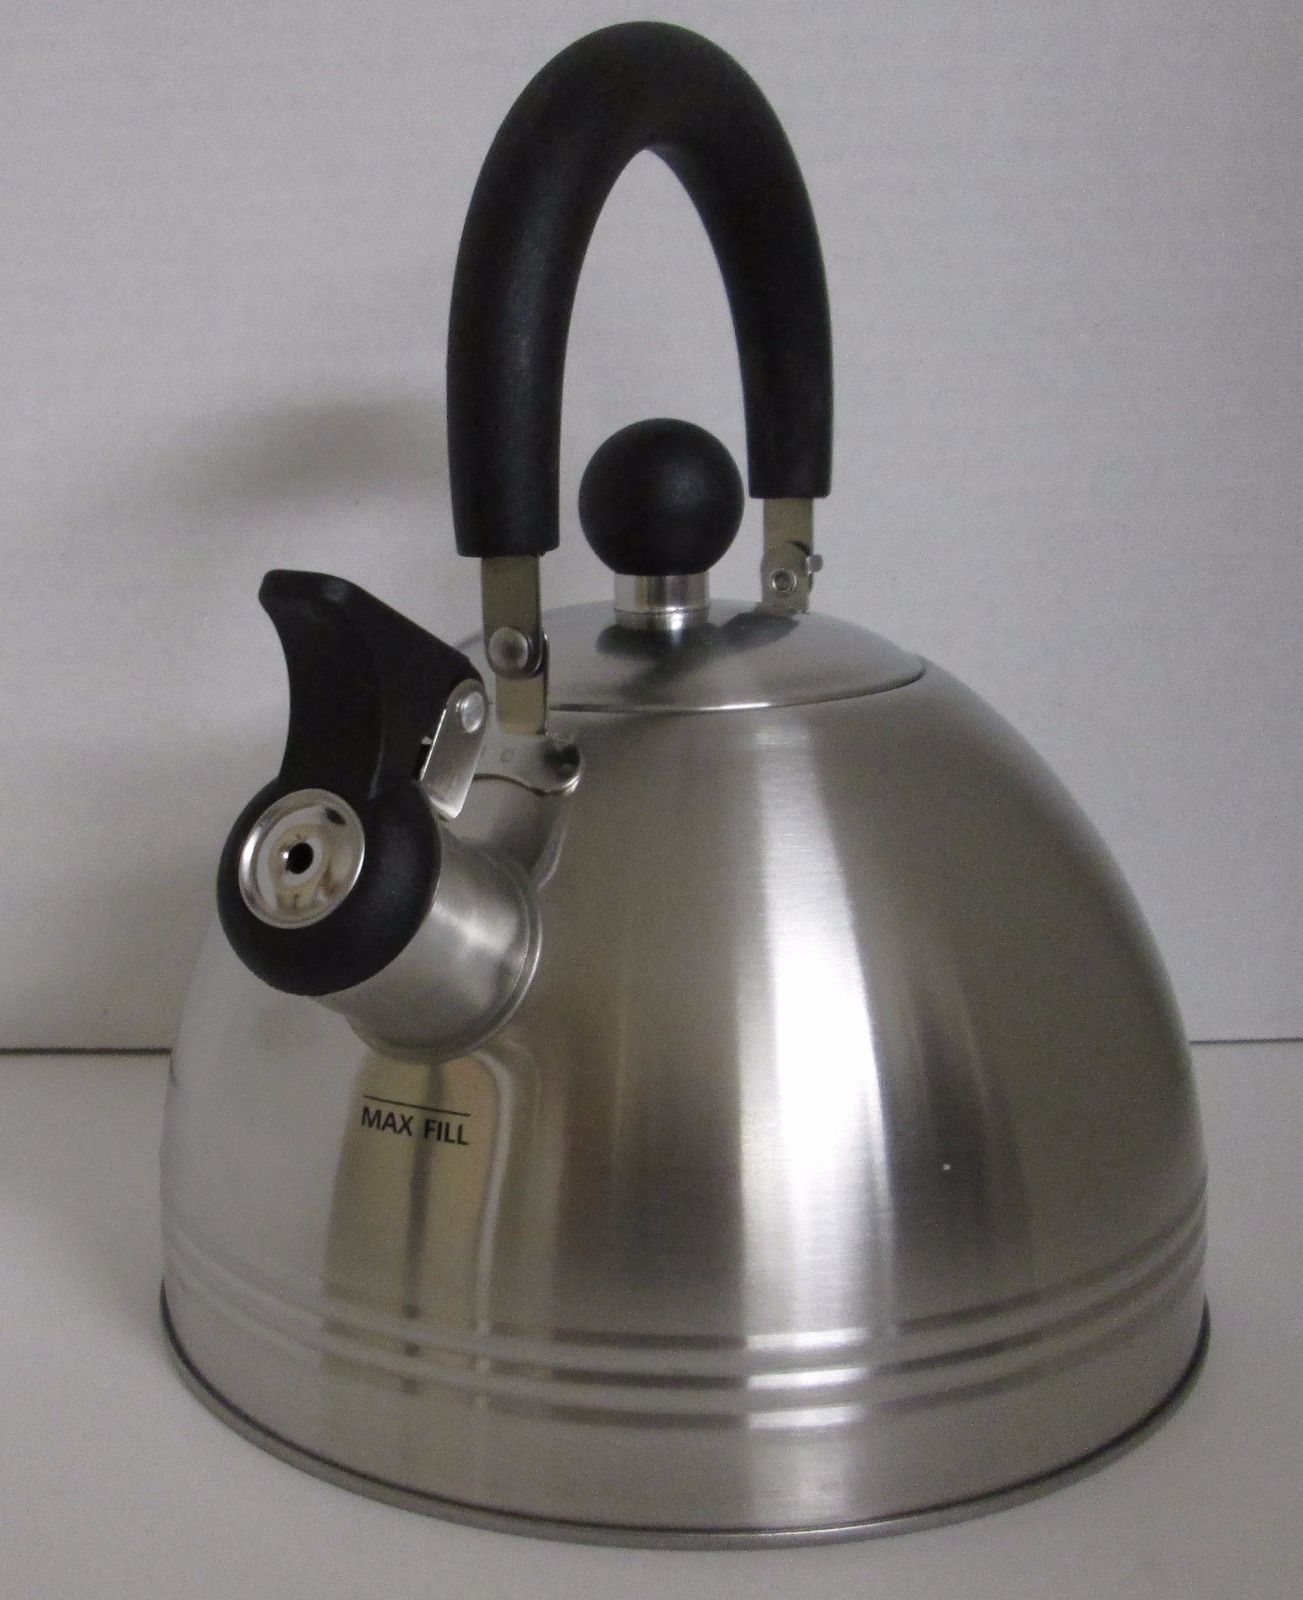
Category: kettle